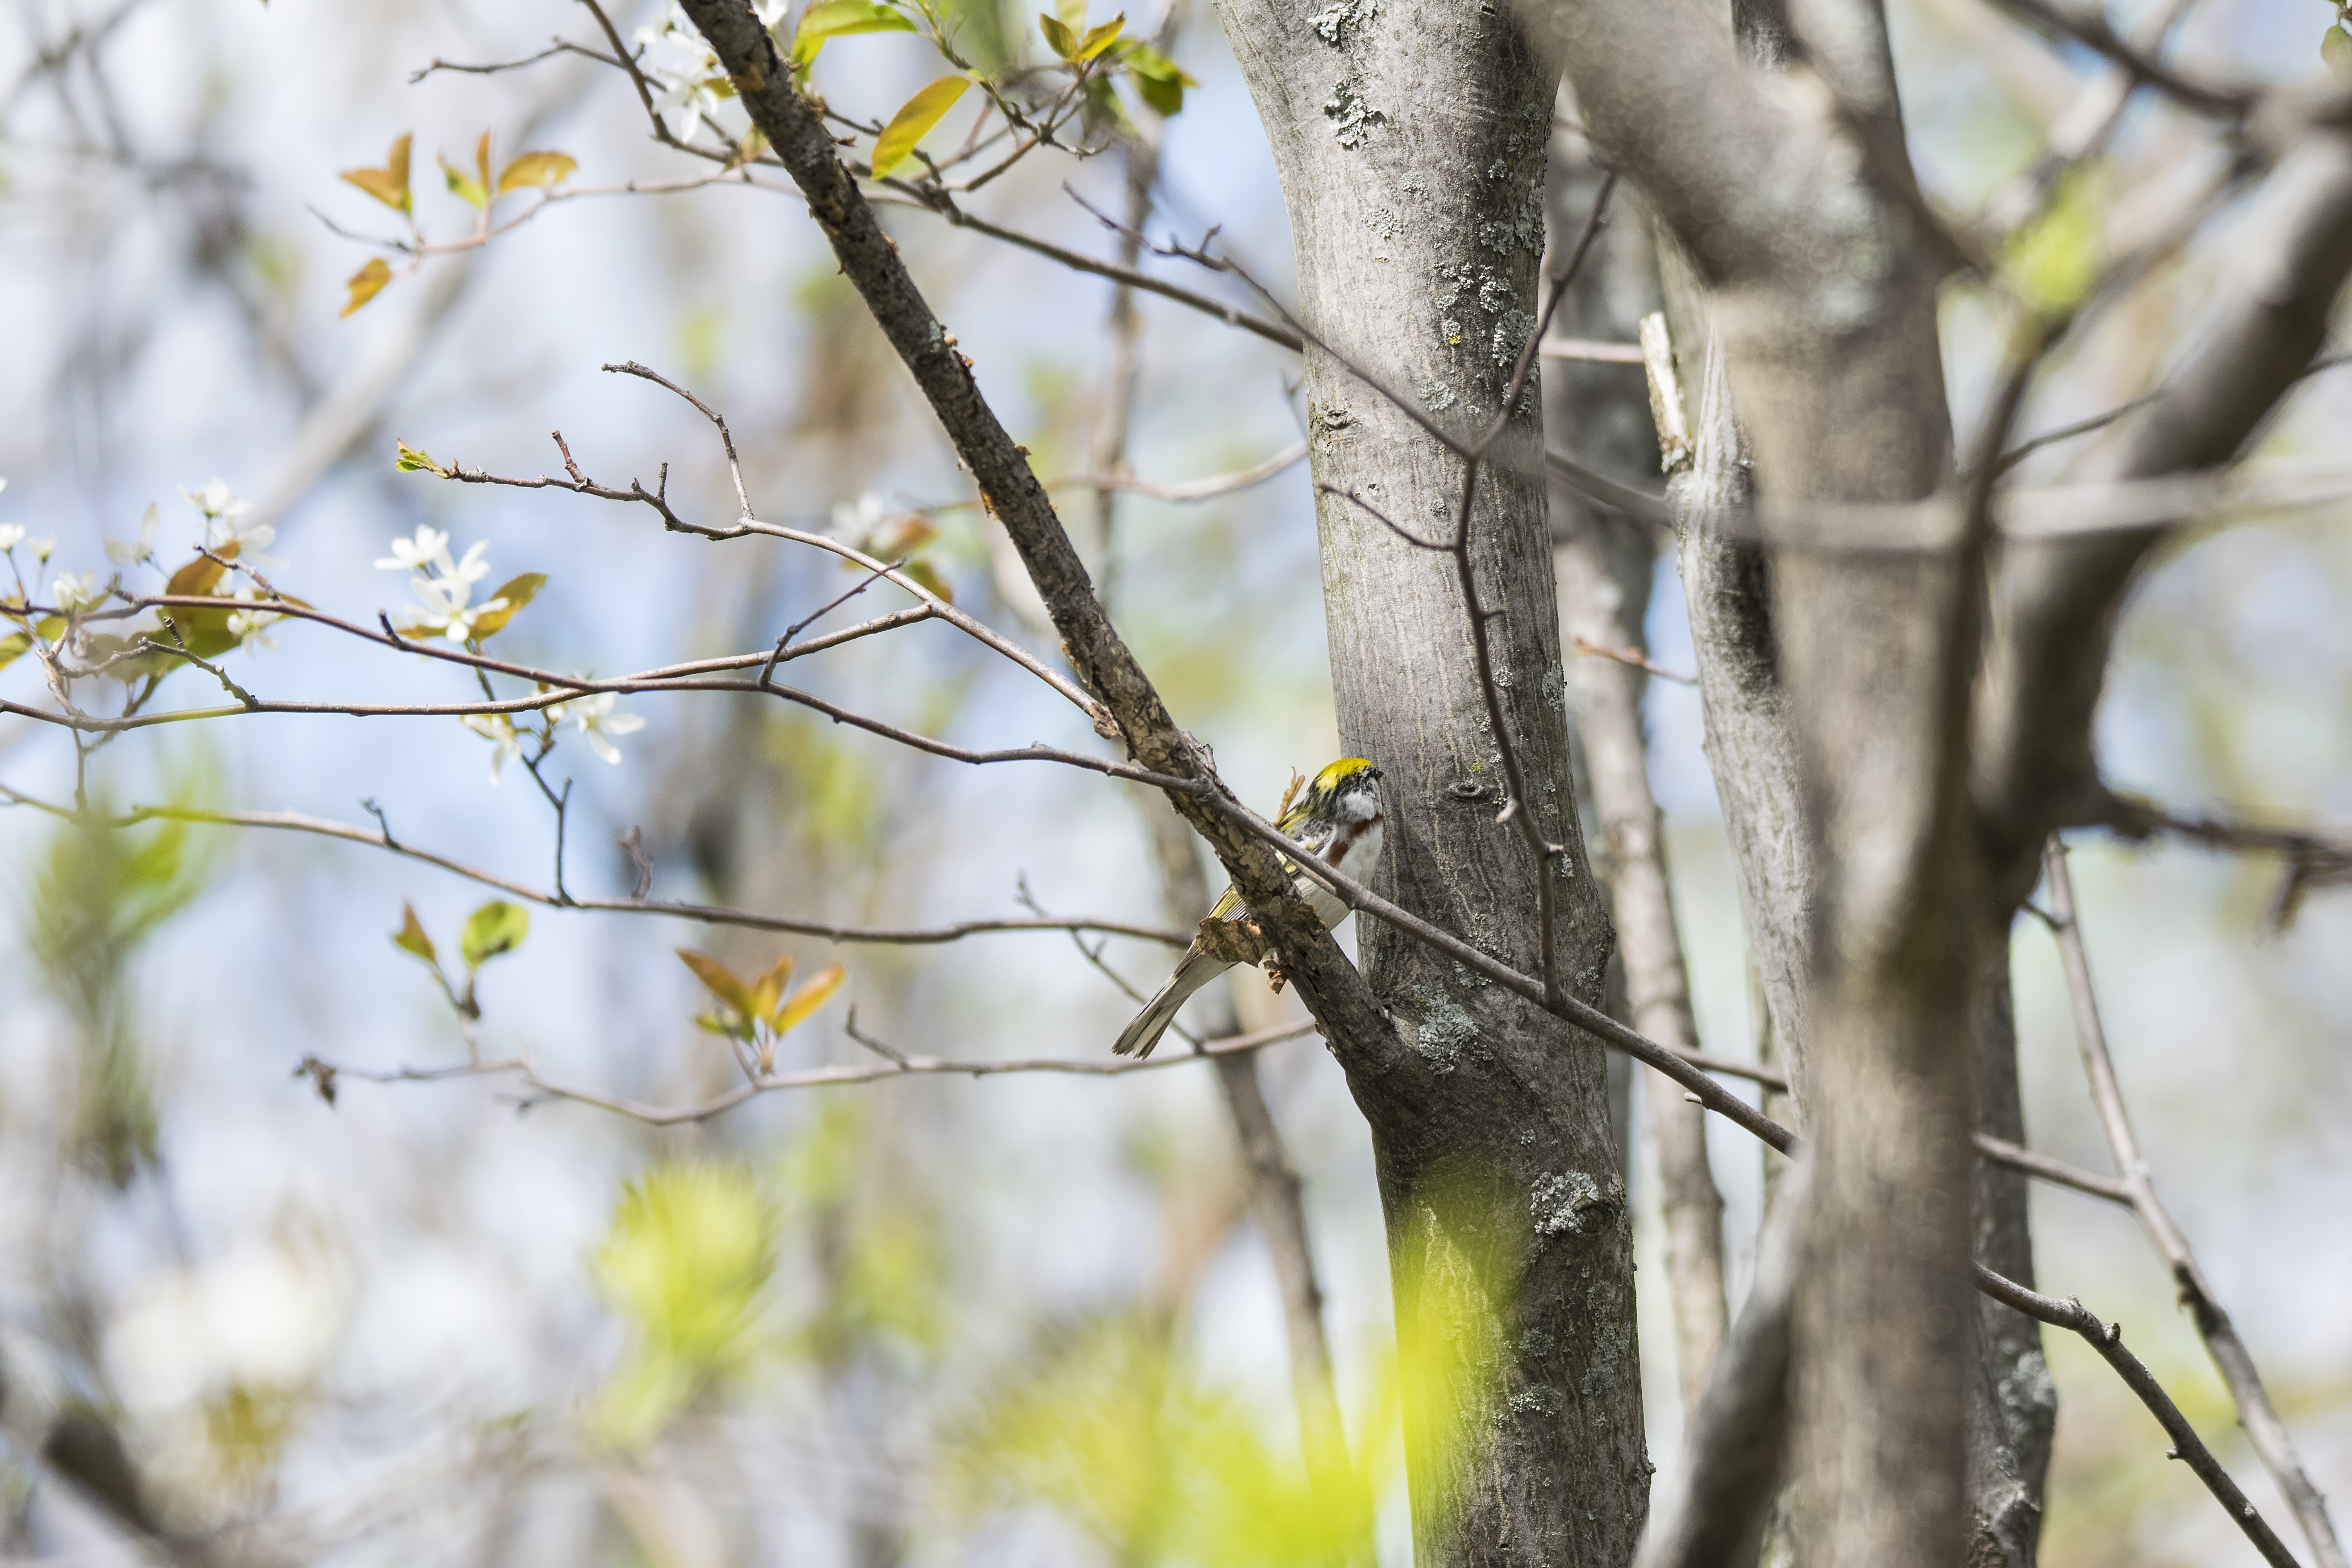
tree, nature, branch, blossom, winter, bird, plant, sunlight, leaf, flower, spring, autumn, flora, season, twig, canada, a, quebec, warbler, sherbrooke, oiseau, paruline, sided, flancs, marrons, chestnut, woody plant